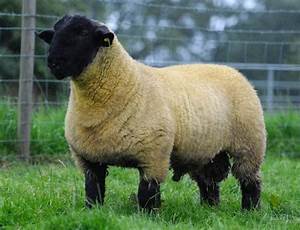
Label: sheep